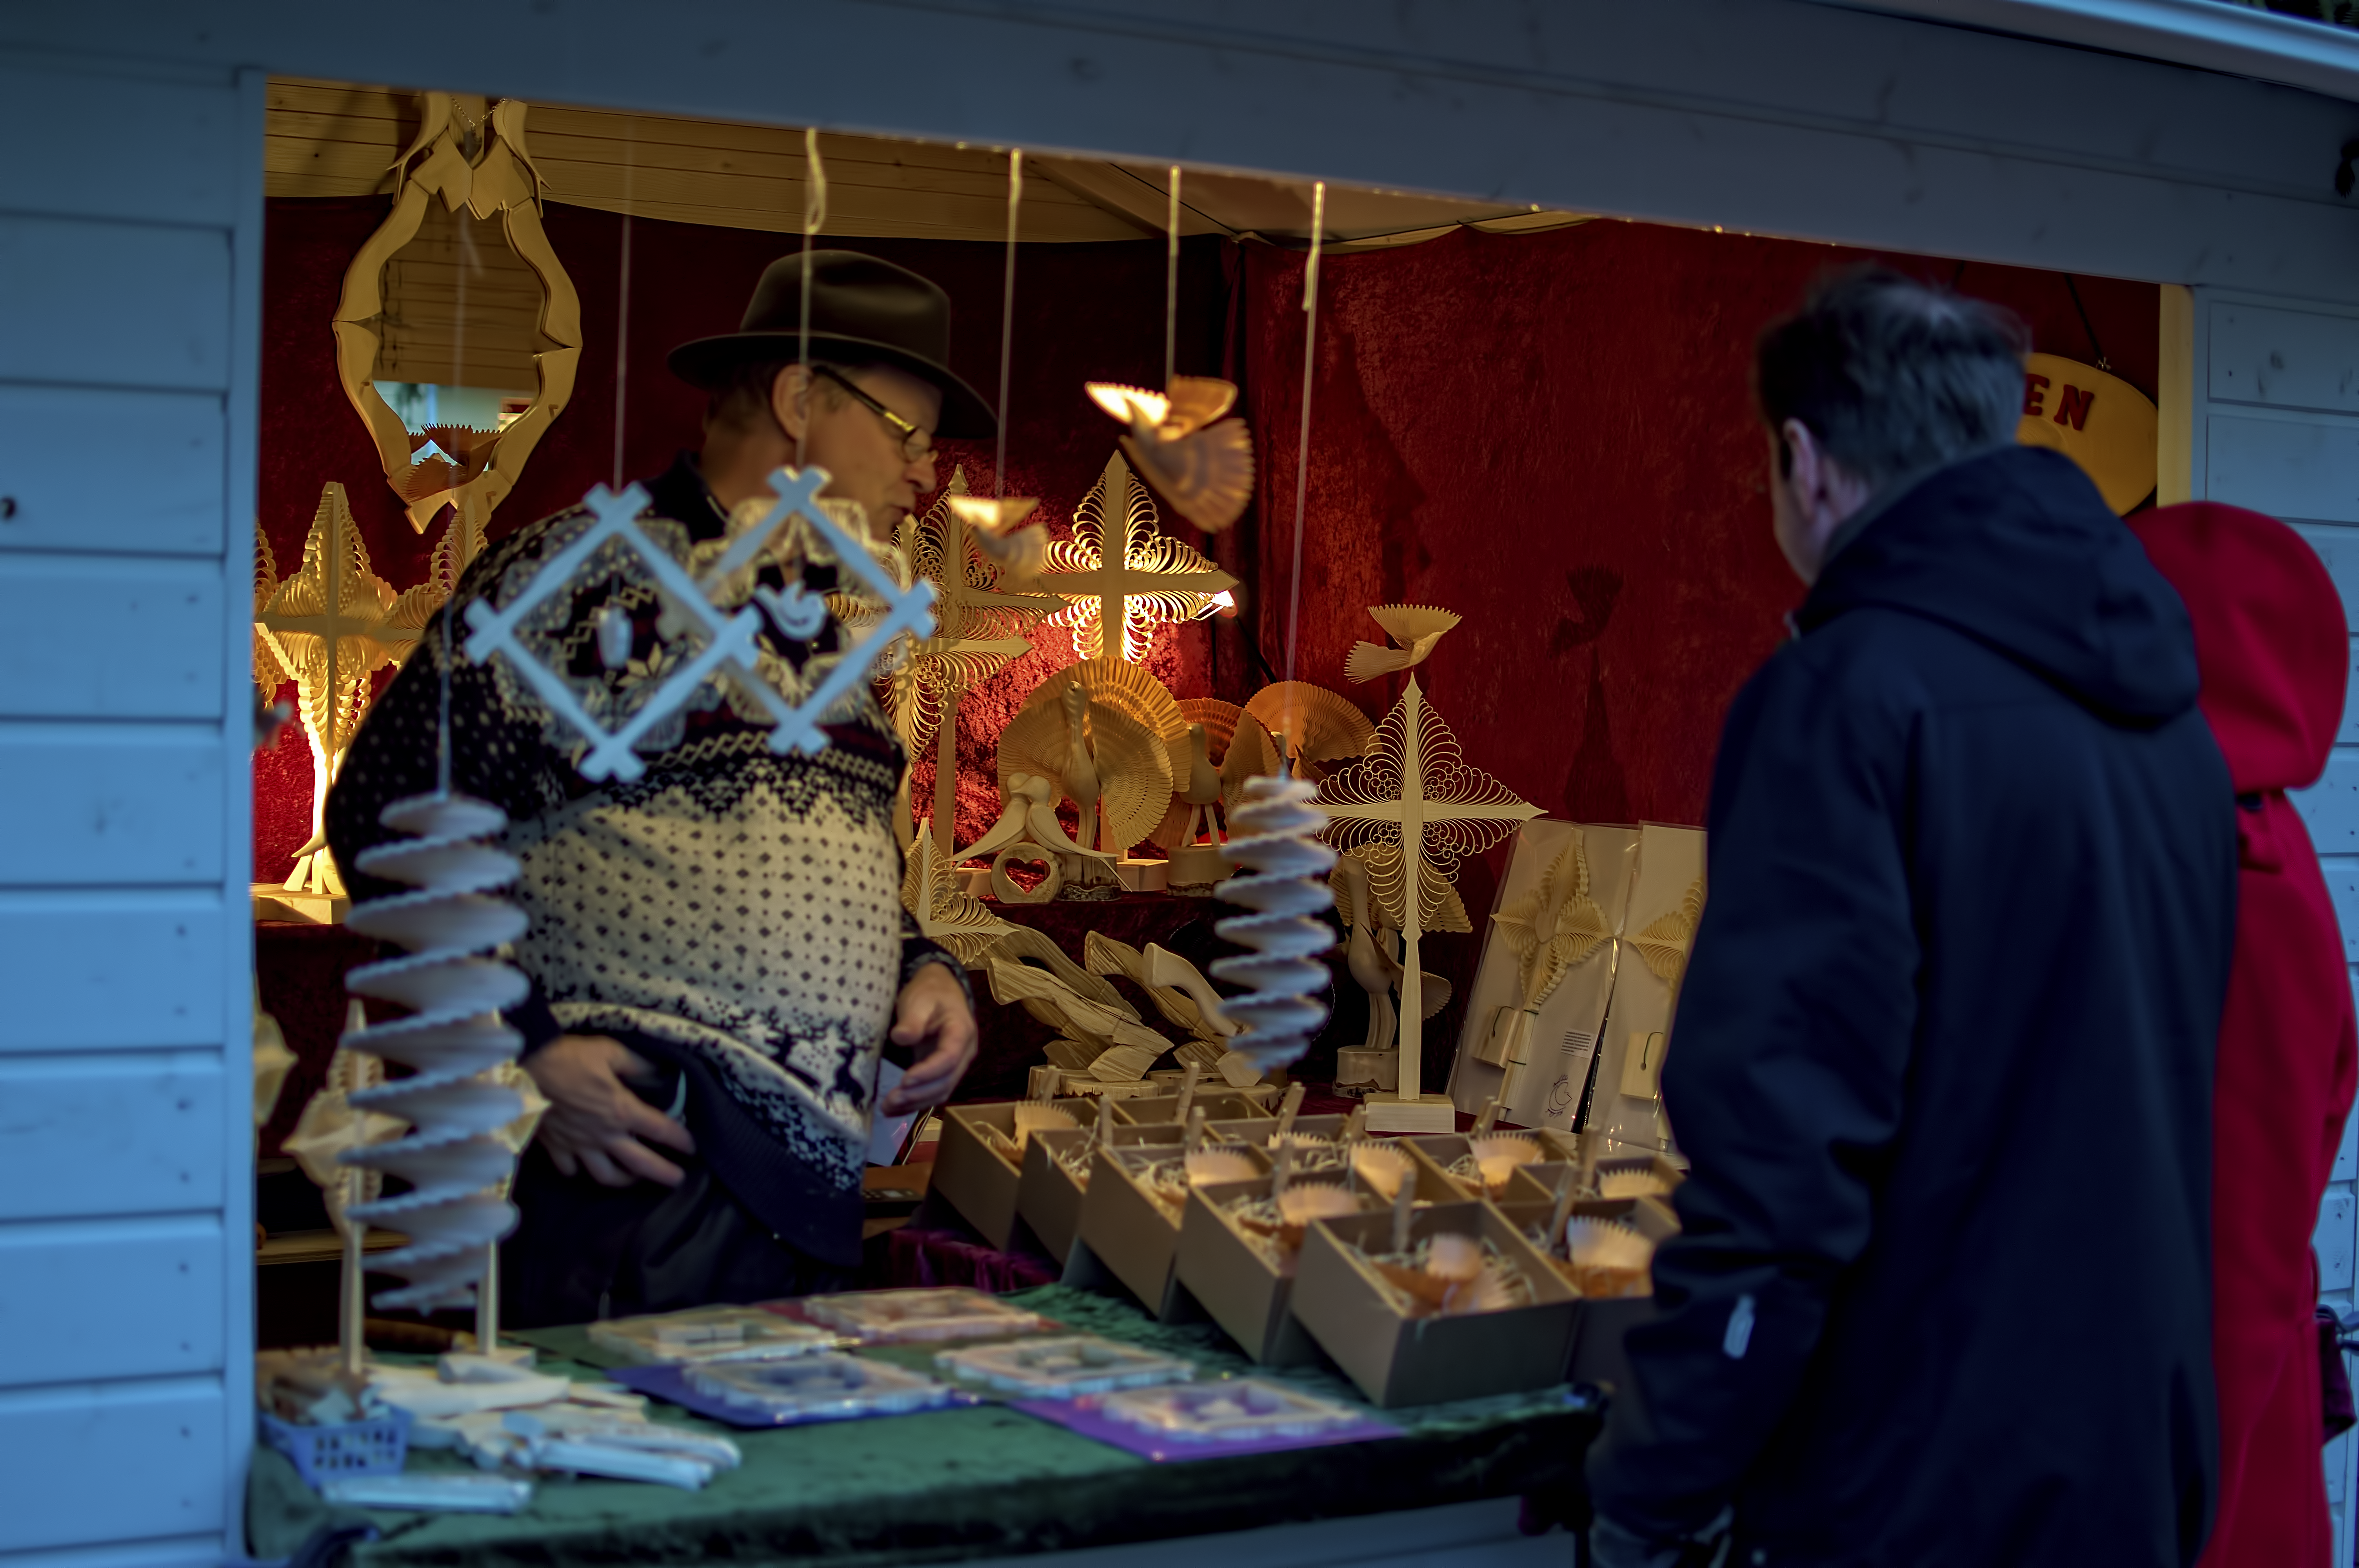
vendor, square, market, craft, christmas, 2014, cool image, stall, finland, helsinki, senate, cool photo, i, handicraft, markkinat, tuomaan